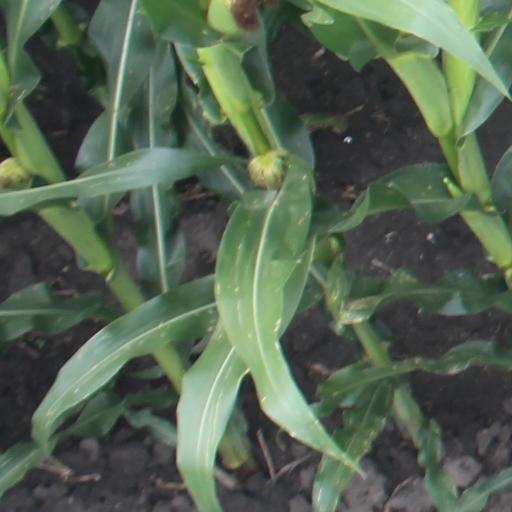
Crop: maize; corn